Sohara Station (Gifu)

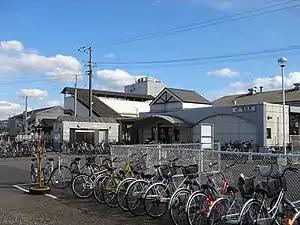
Sohara Station in February 2005

is a railway station on the Takayama Main Line in the city of Kakamigahara, Gifu Prefecture, Japan, operated by Central Japan Railway Company (JR Central).